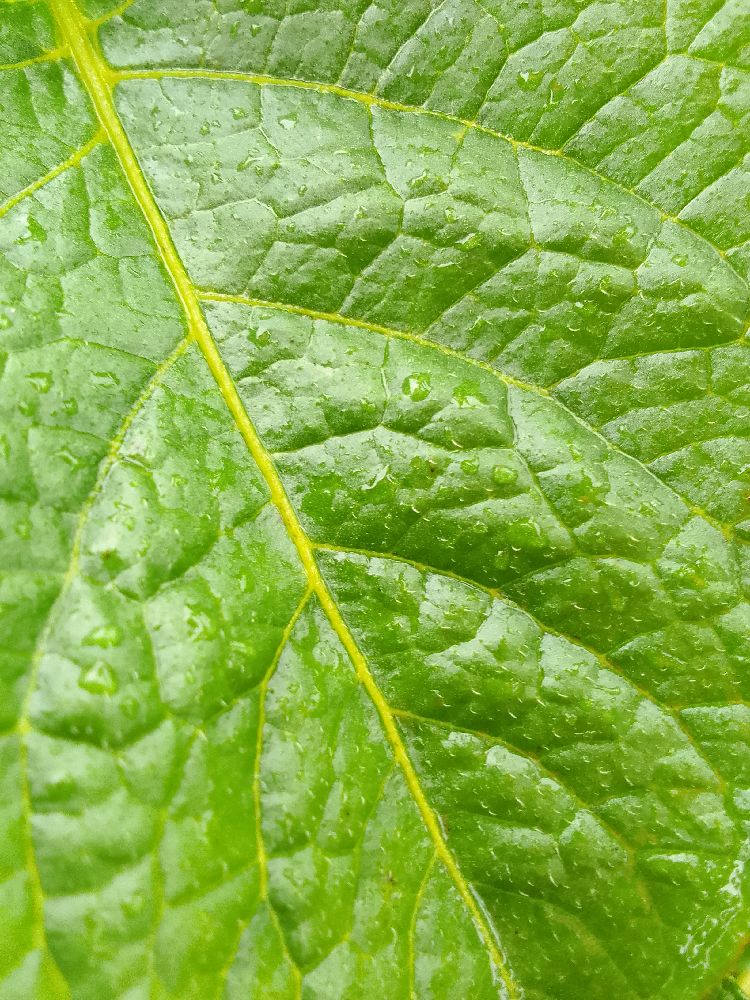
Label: Healthy